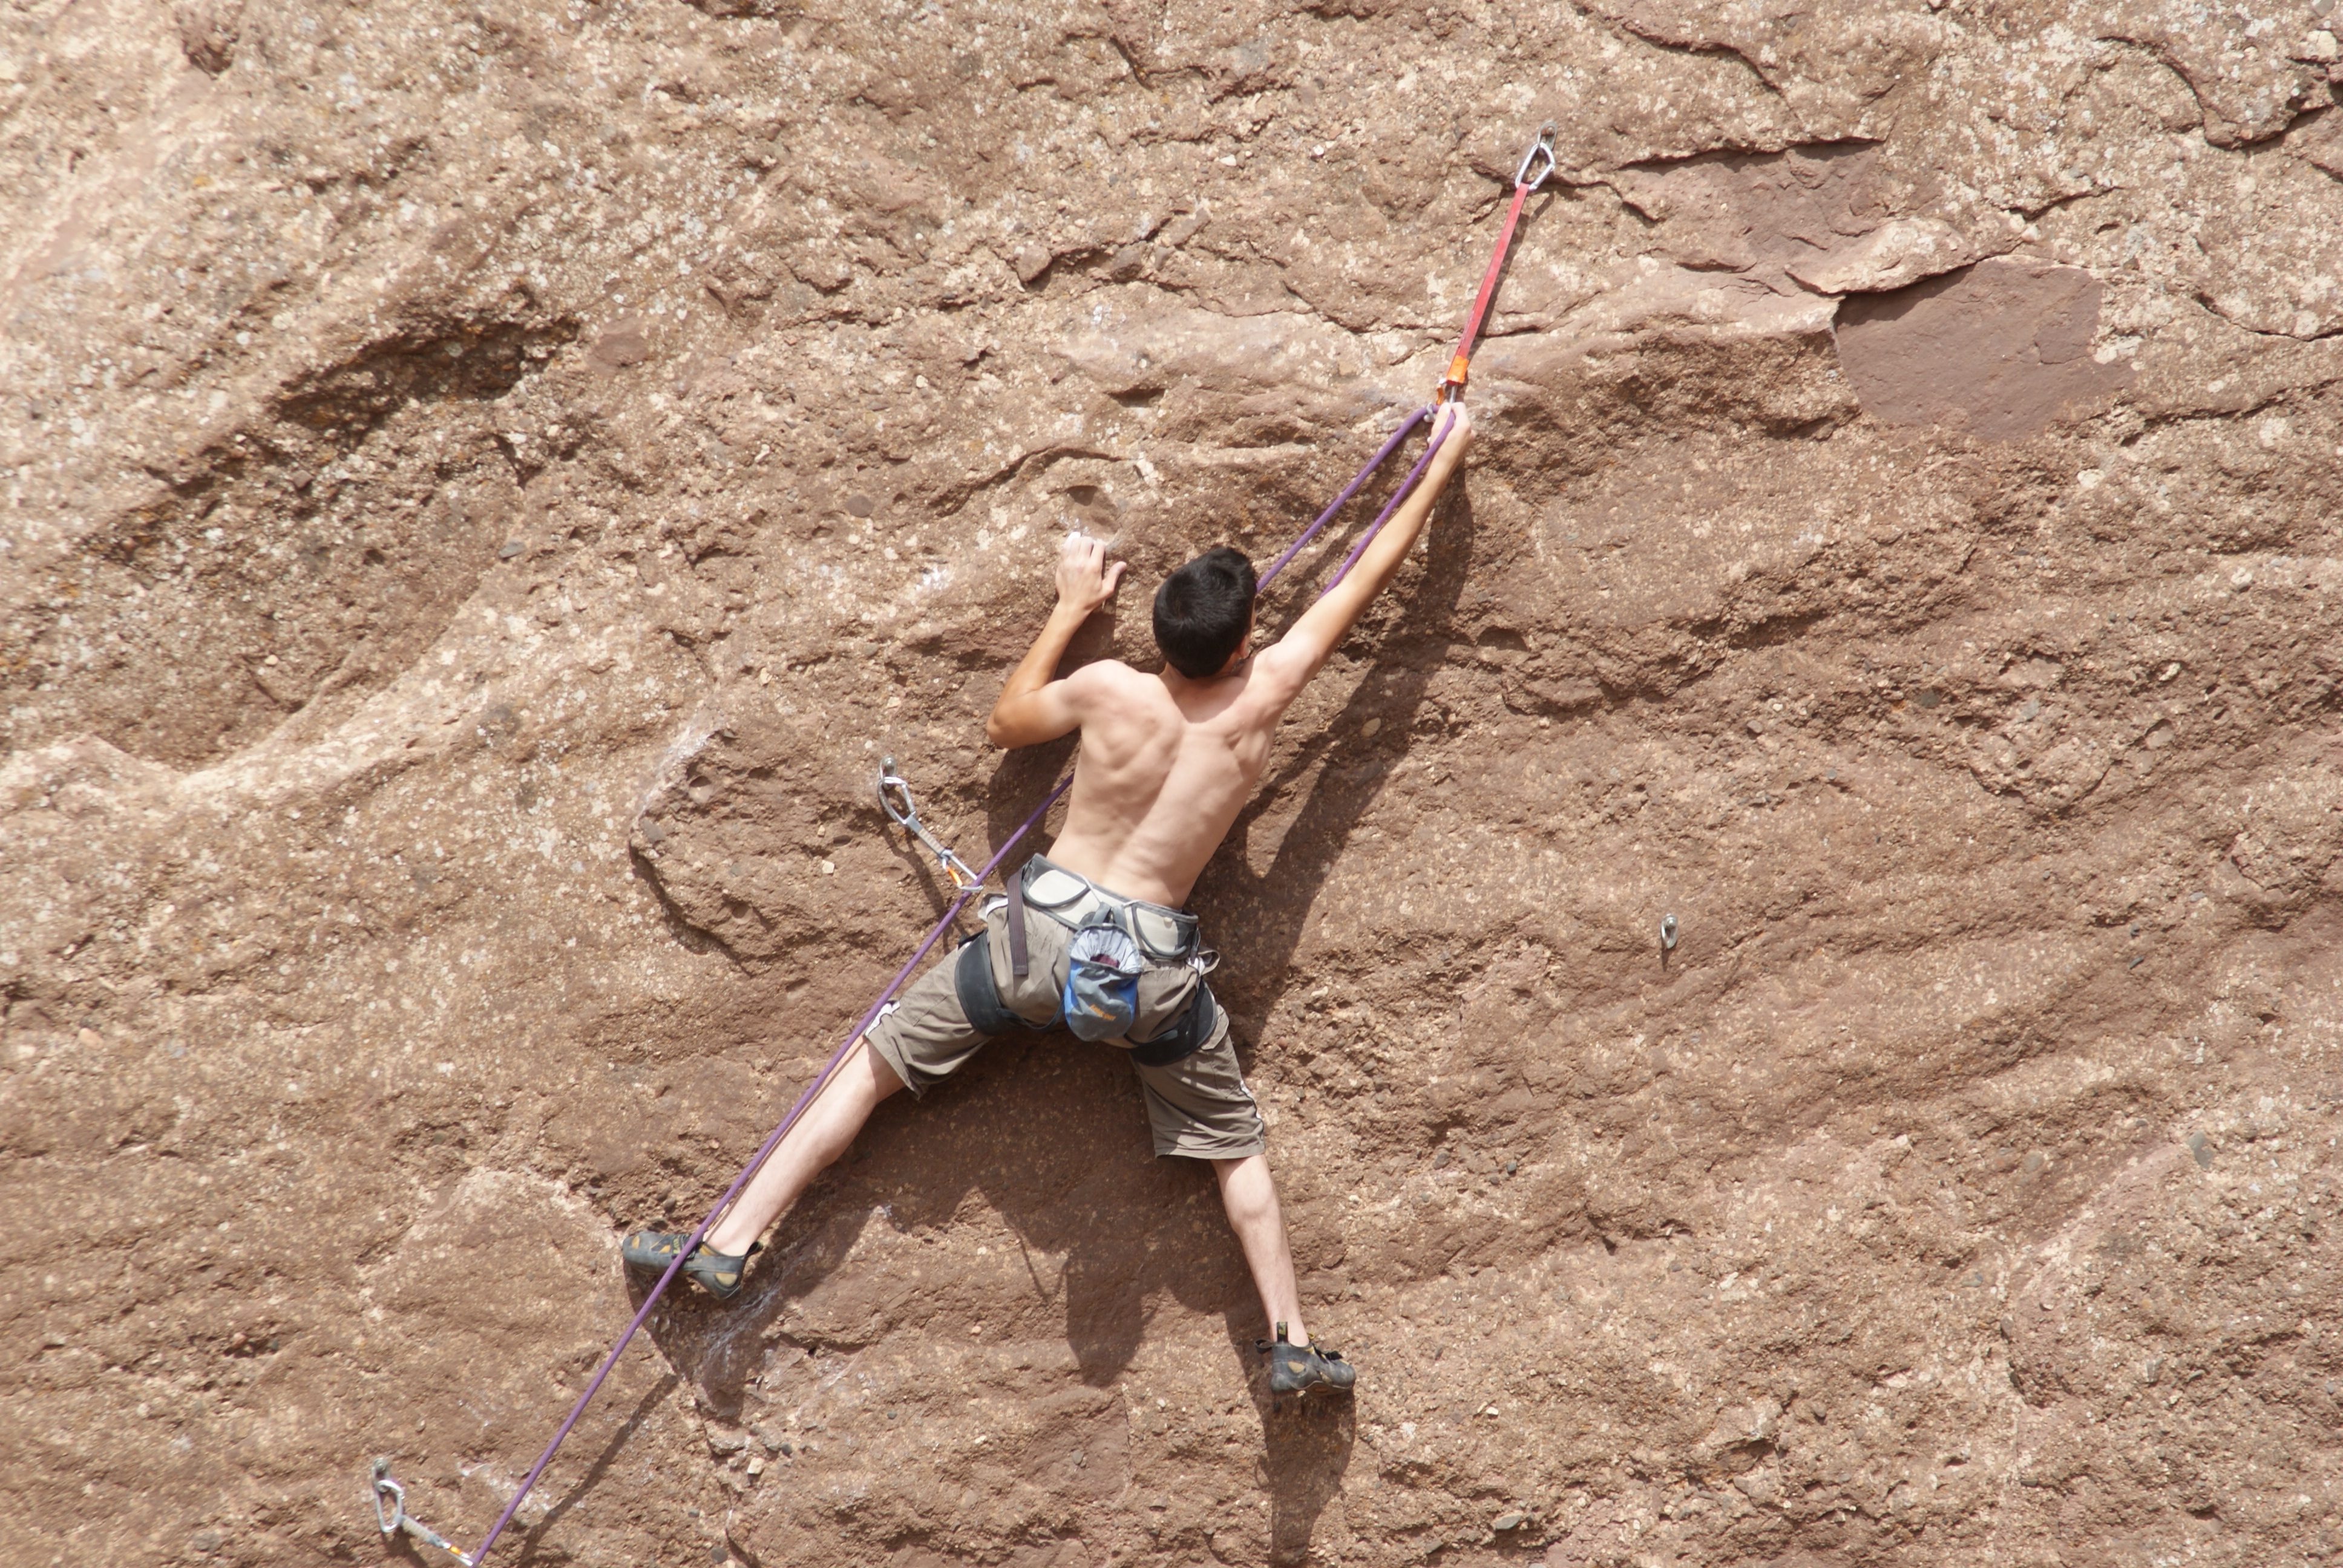
outdoor, sand, rock, mountain, sport, adventure, wall, stone, recreation, jumping, cliff, young, high, mud, soil, climbing, rock climbing, extreme, extreme sport, lifestyle, activity, mountaineering, fun, sports, danger, outdoor recreation, sport climbing, free solo climbing